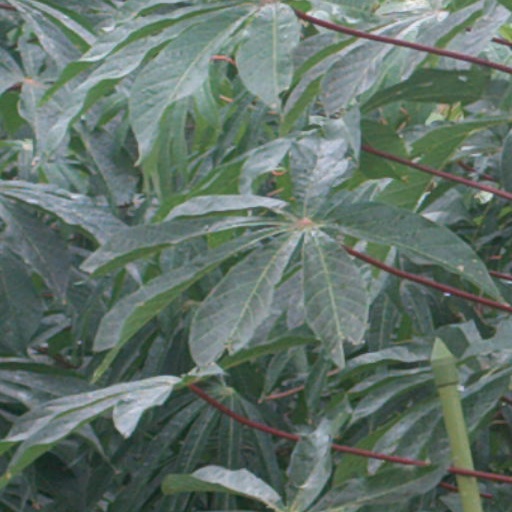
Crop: cassava